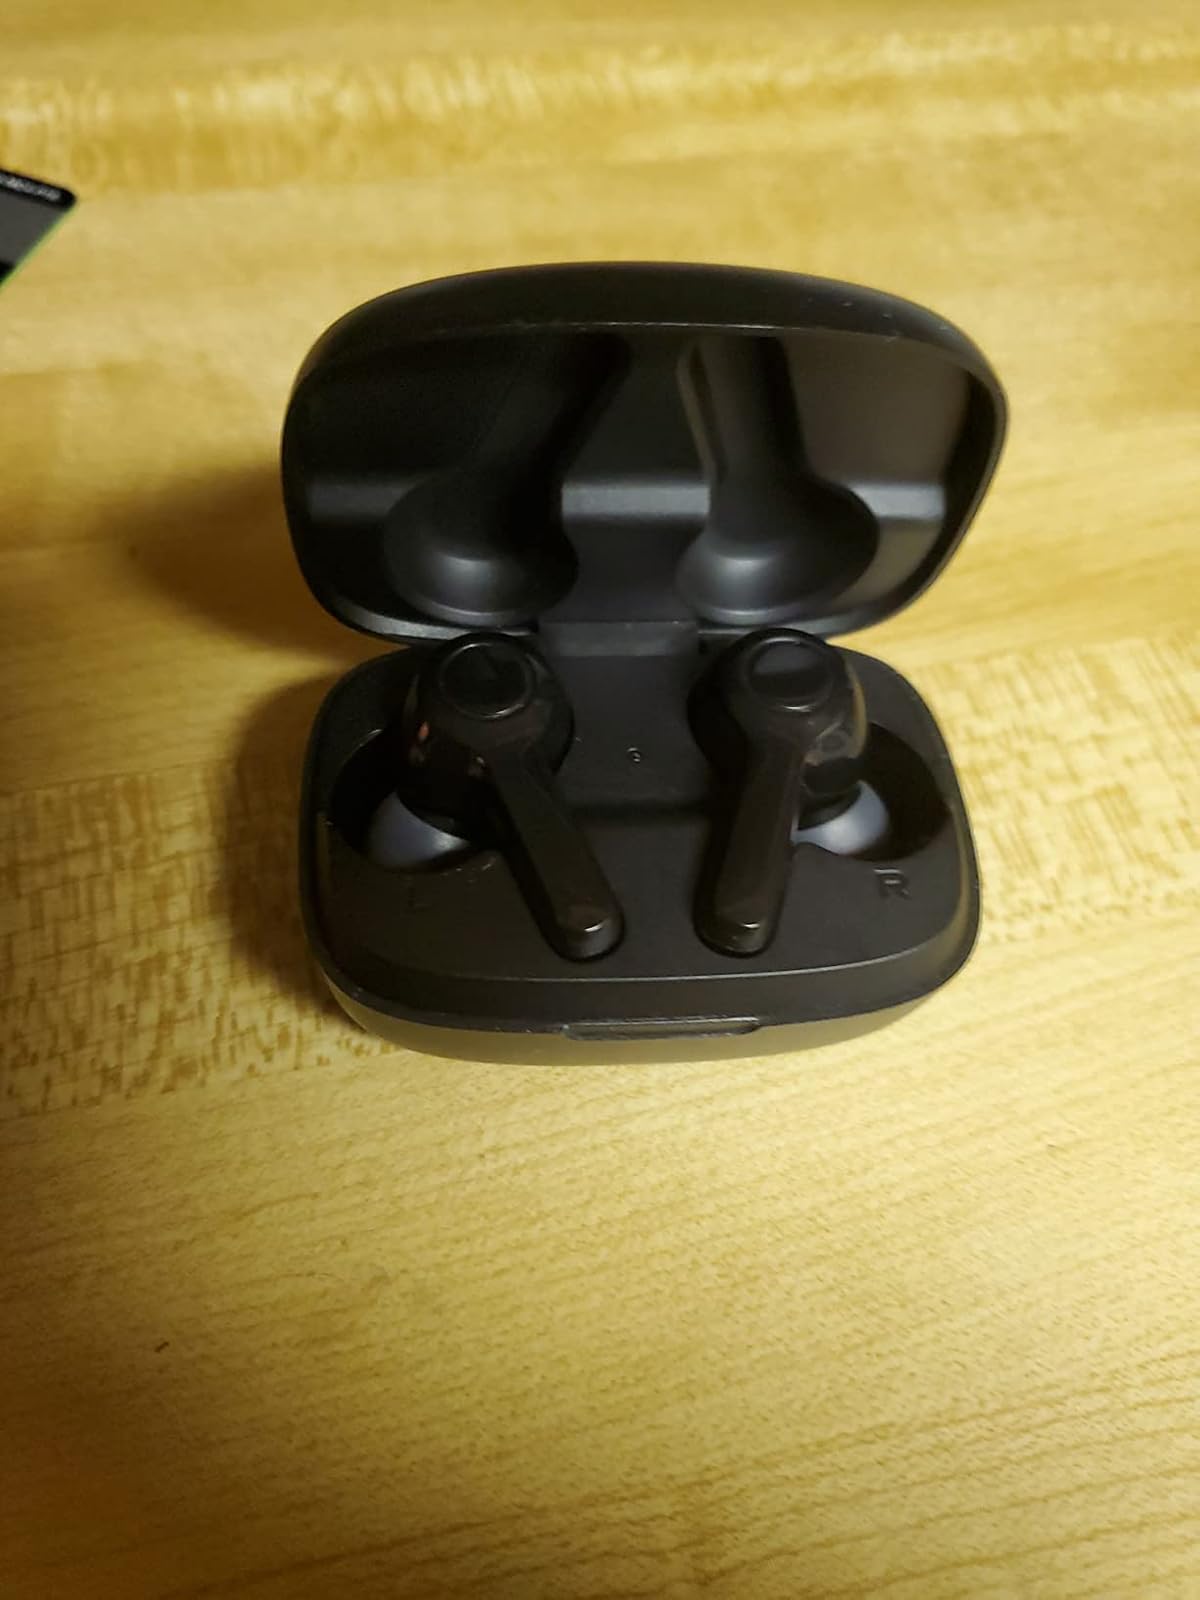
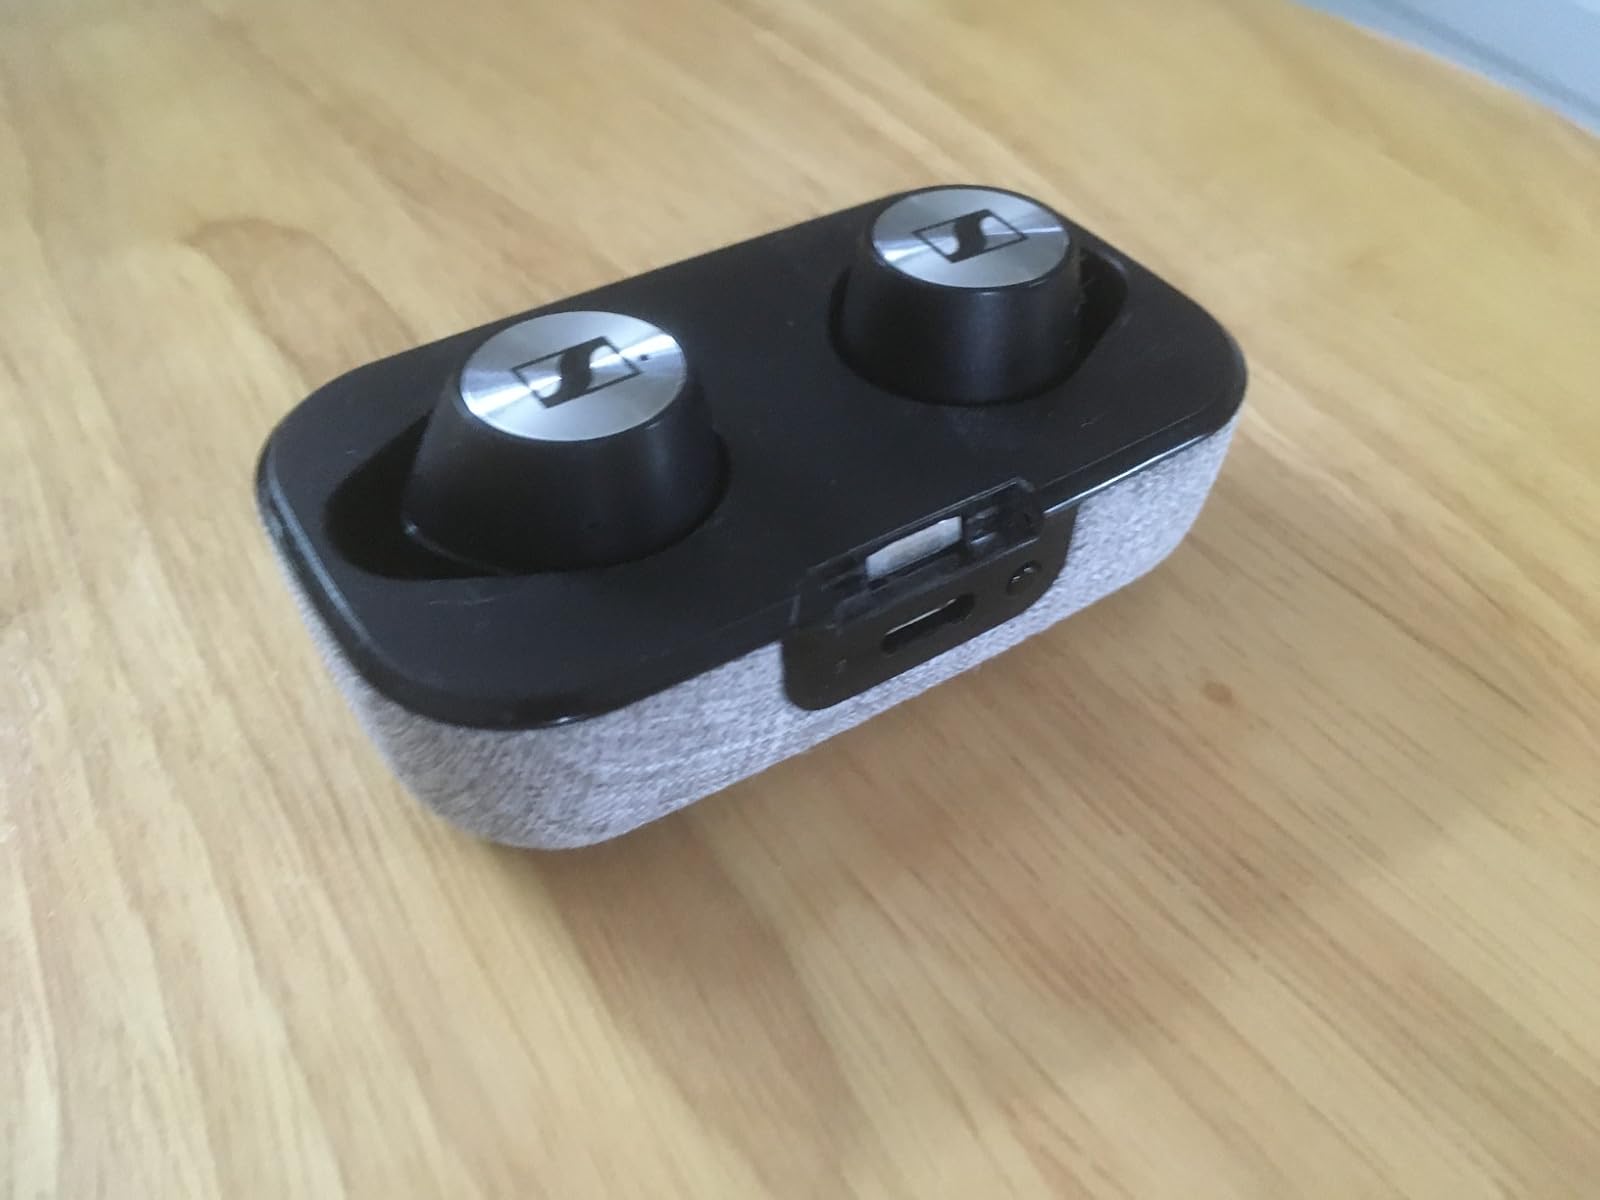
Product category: earbuds
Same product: no